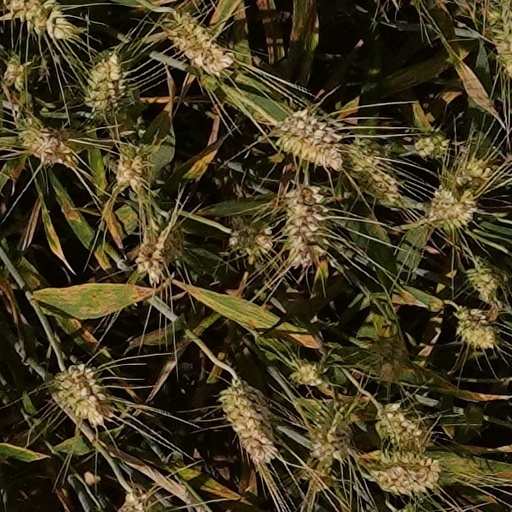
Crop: wheat